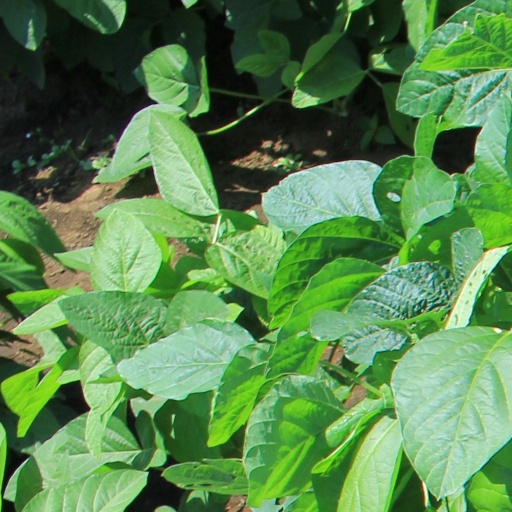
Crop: soybean